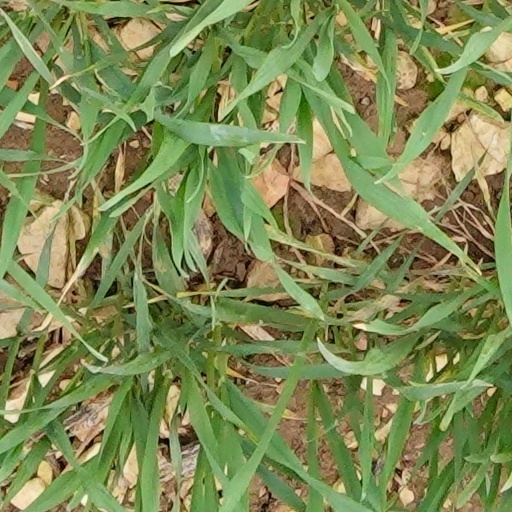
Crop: wheat